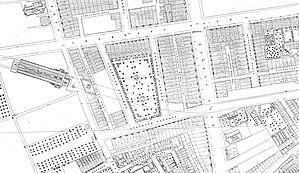
Stanhope Gardens est un square et une rue du Borough royal de Kensington et Chelsea à Londres.